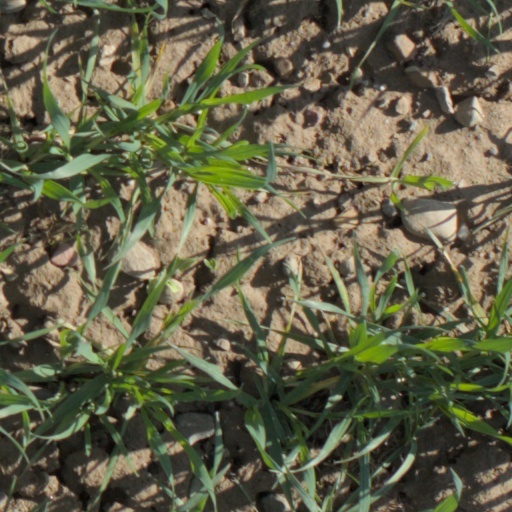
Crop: wheat